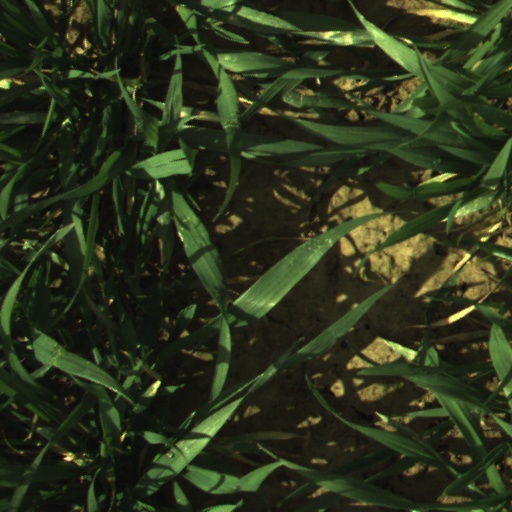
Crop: wheat